1st Field Artillery Regiment (Mountain)

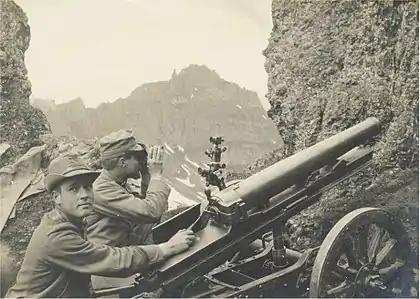
Italian mountain artillery troops firing with a 65/17 mod. 13 mountain gun from Monte Padon towards Austro-Hungarian positions on the Sass di Mezdi

On 1 February 1915 the regiment ceded the Group "Oneglia" to help form the 3rd Mountain Artillery Regiment. The 1st Mountain Artillery Regiment retained the numbers of the batteries of the Group "Oneglia" (1st, 2nd, 3rd) and the batteries of the Group "Torino-Susa" were renumbered 1st, 2nd, and 3rd. On the same date, 1 February 1915, the regiment formed the Mountain Artillery Group "Torino-Pinerolo", whose batteries received the former numbers of the batteries of the Group "Torino-Susa".